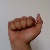
The image shows a hand gesture representing the letter 'A' in Indian Sign Language.